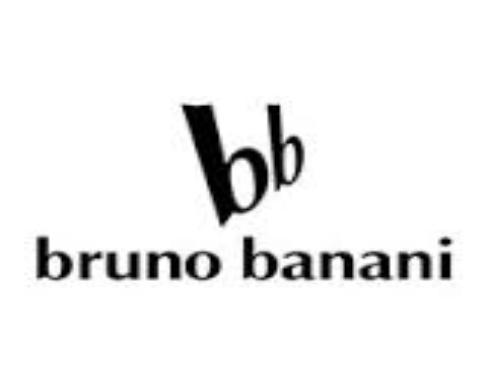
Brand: Bruno Banani
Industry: Necessities